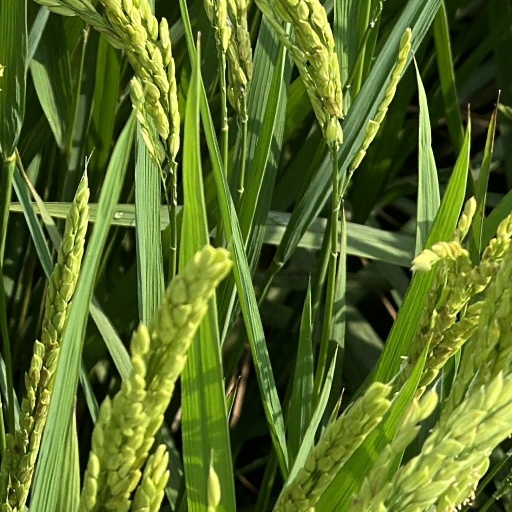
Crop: rice